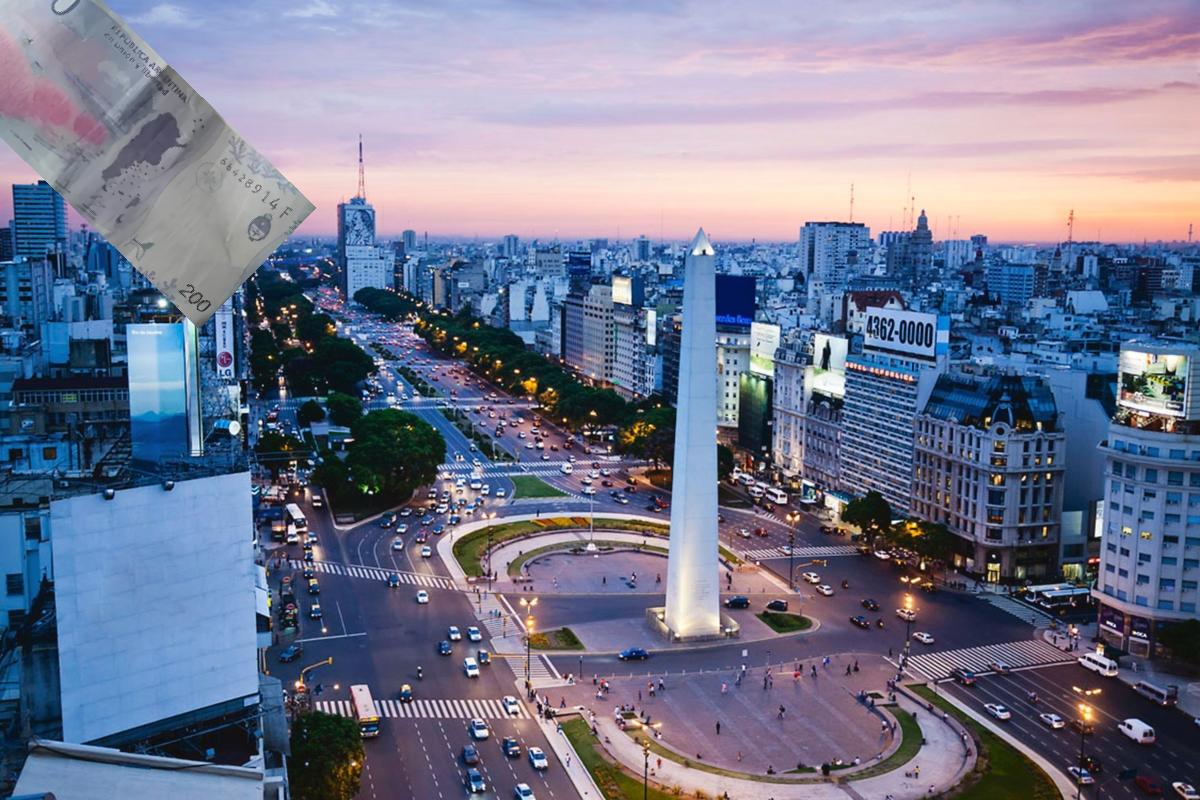
Denominación: 200